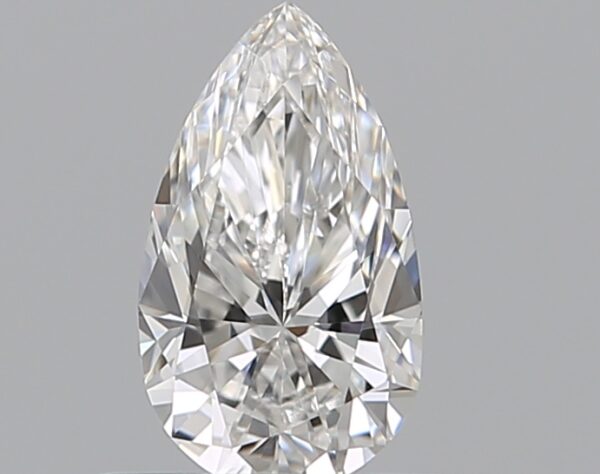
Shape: pear
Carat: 0.5
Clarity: VS1
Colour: E
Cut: VG
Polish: EX
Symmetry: VG
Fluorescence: N
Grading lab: GIA
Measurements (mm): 7.17 x 4.13 x 2.69